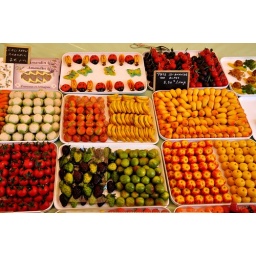
( Best Large) Colourful marzipan fruit and veg in the market in Nice